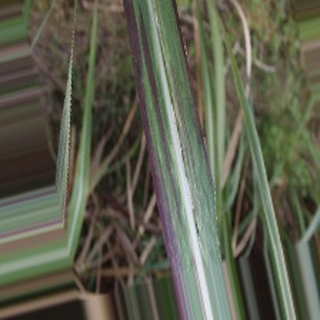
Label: sugarcane_bacterial_blight